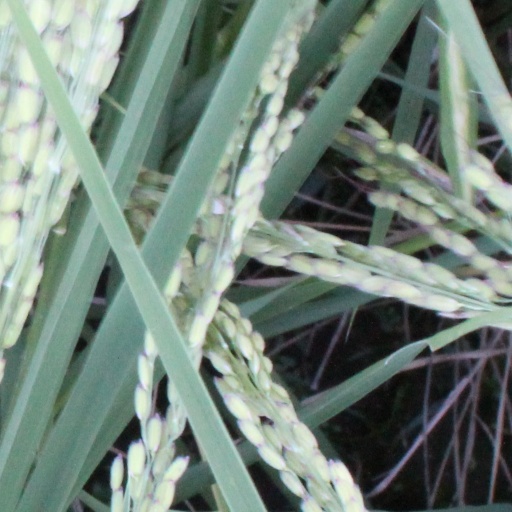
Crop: rice